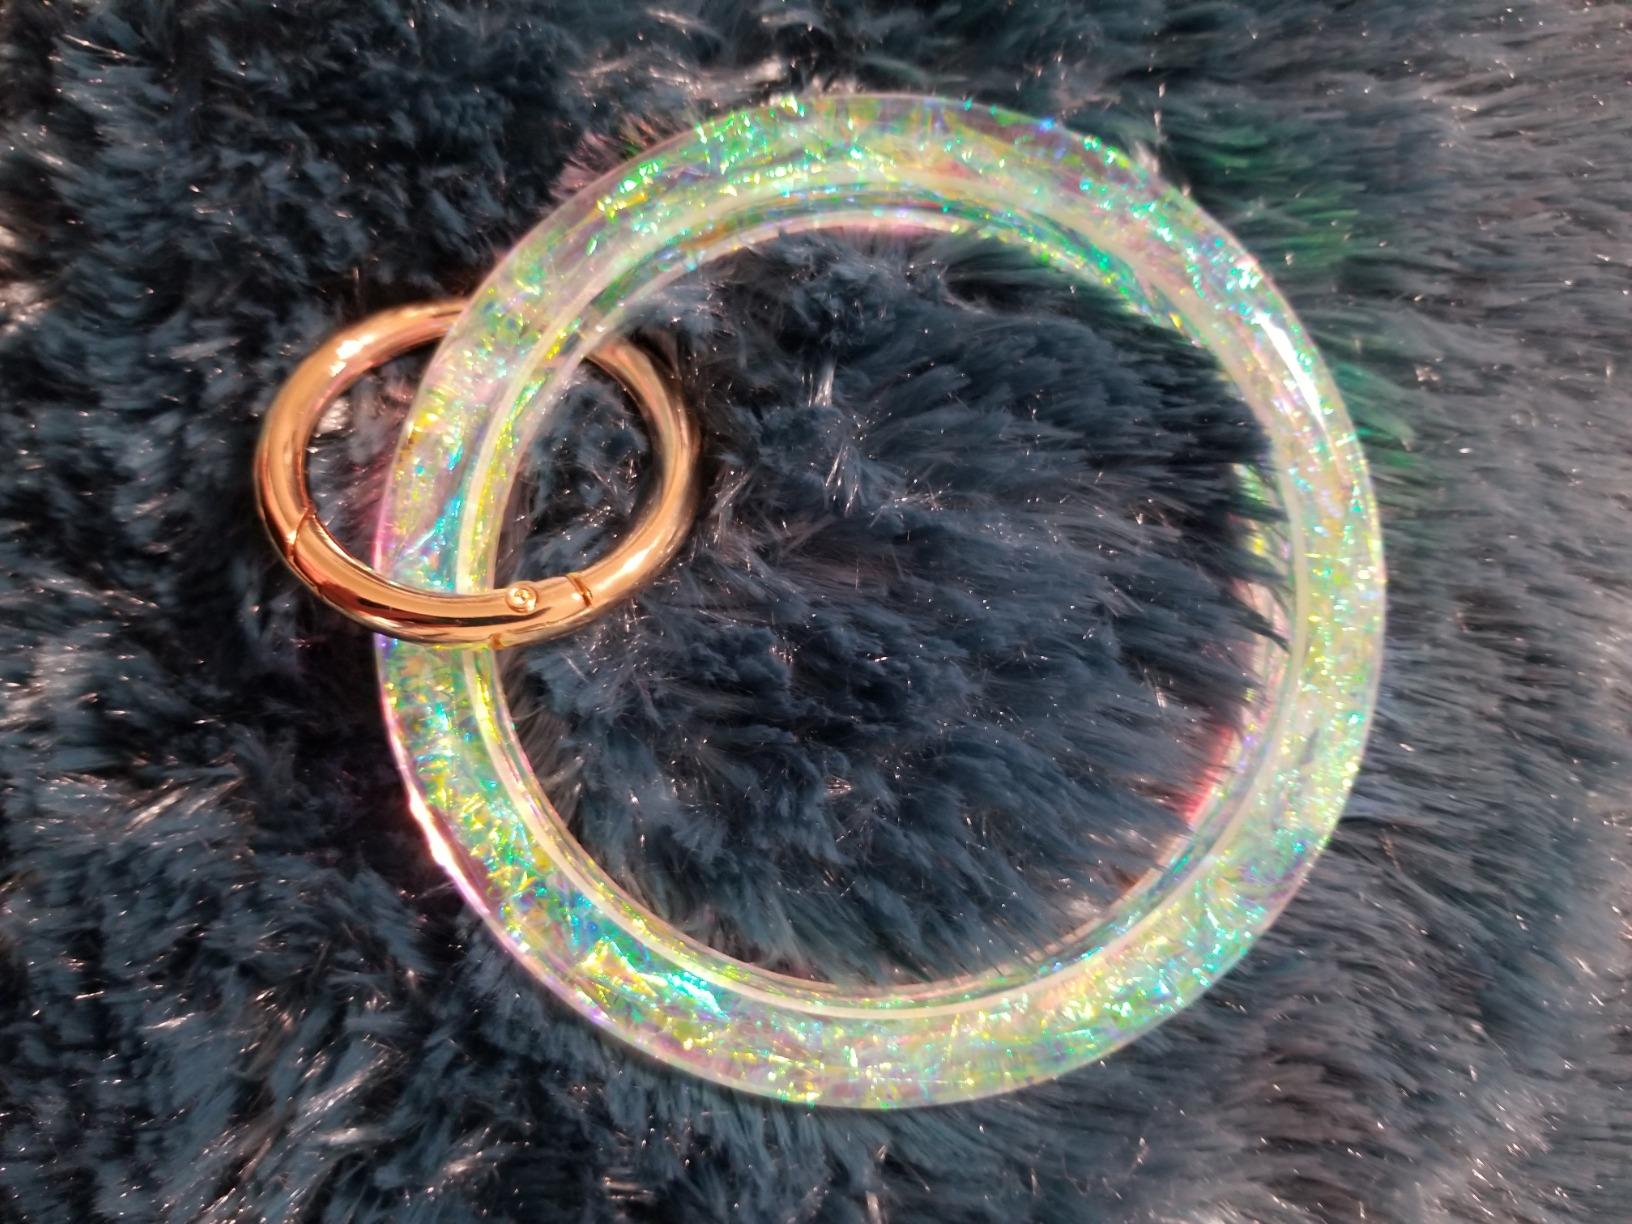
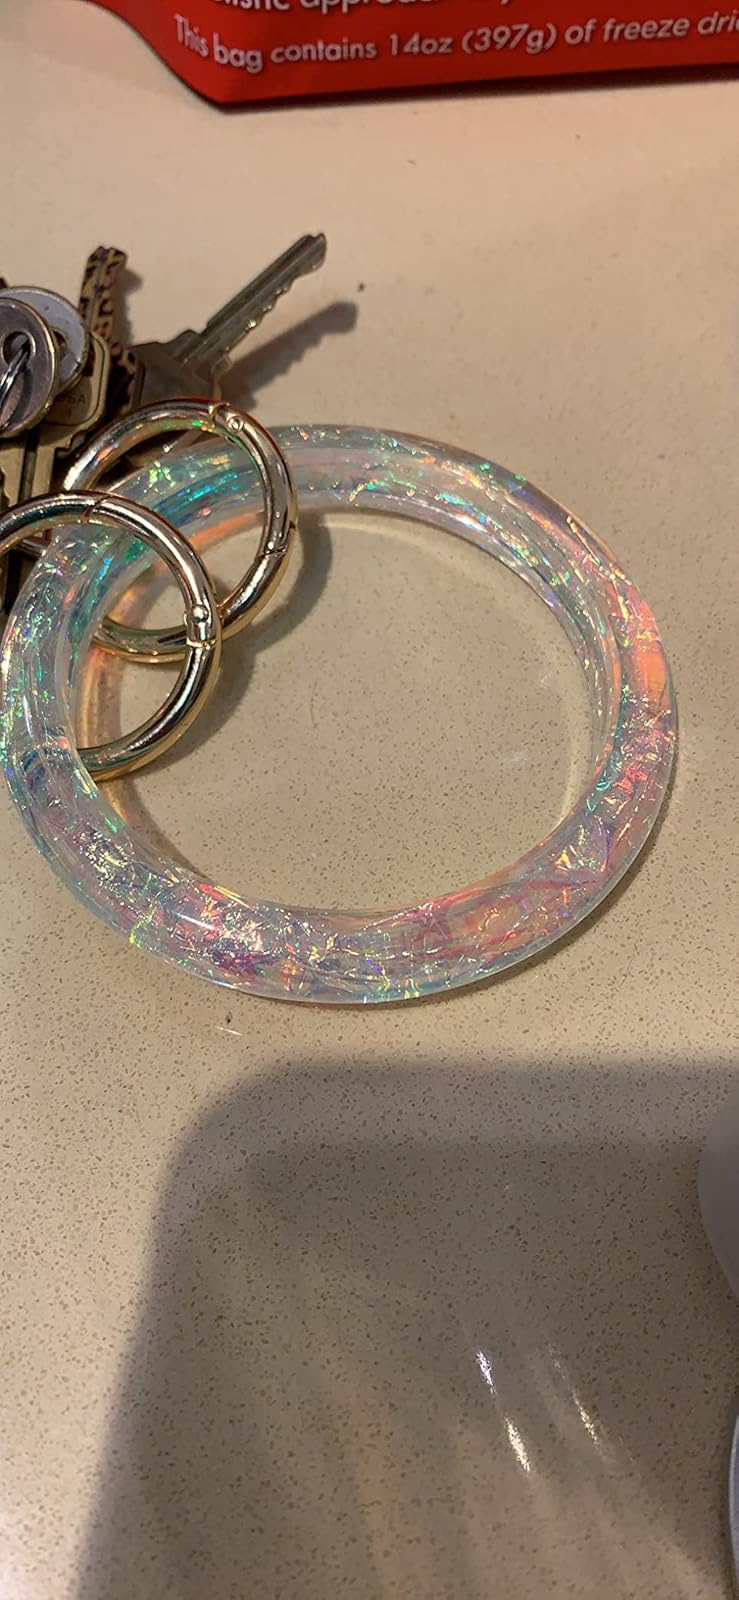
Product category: accessories_keychain
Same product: yes